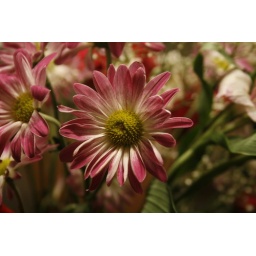
It's pretty much like being punched in the face by a flower. :DFrom the Valentine's bouquet of 2011.